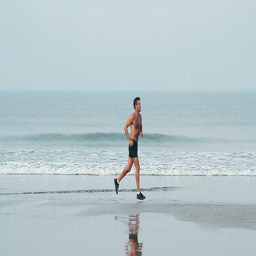
unidentified man running on the beach